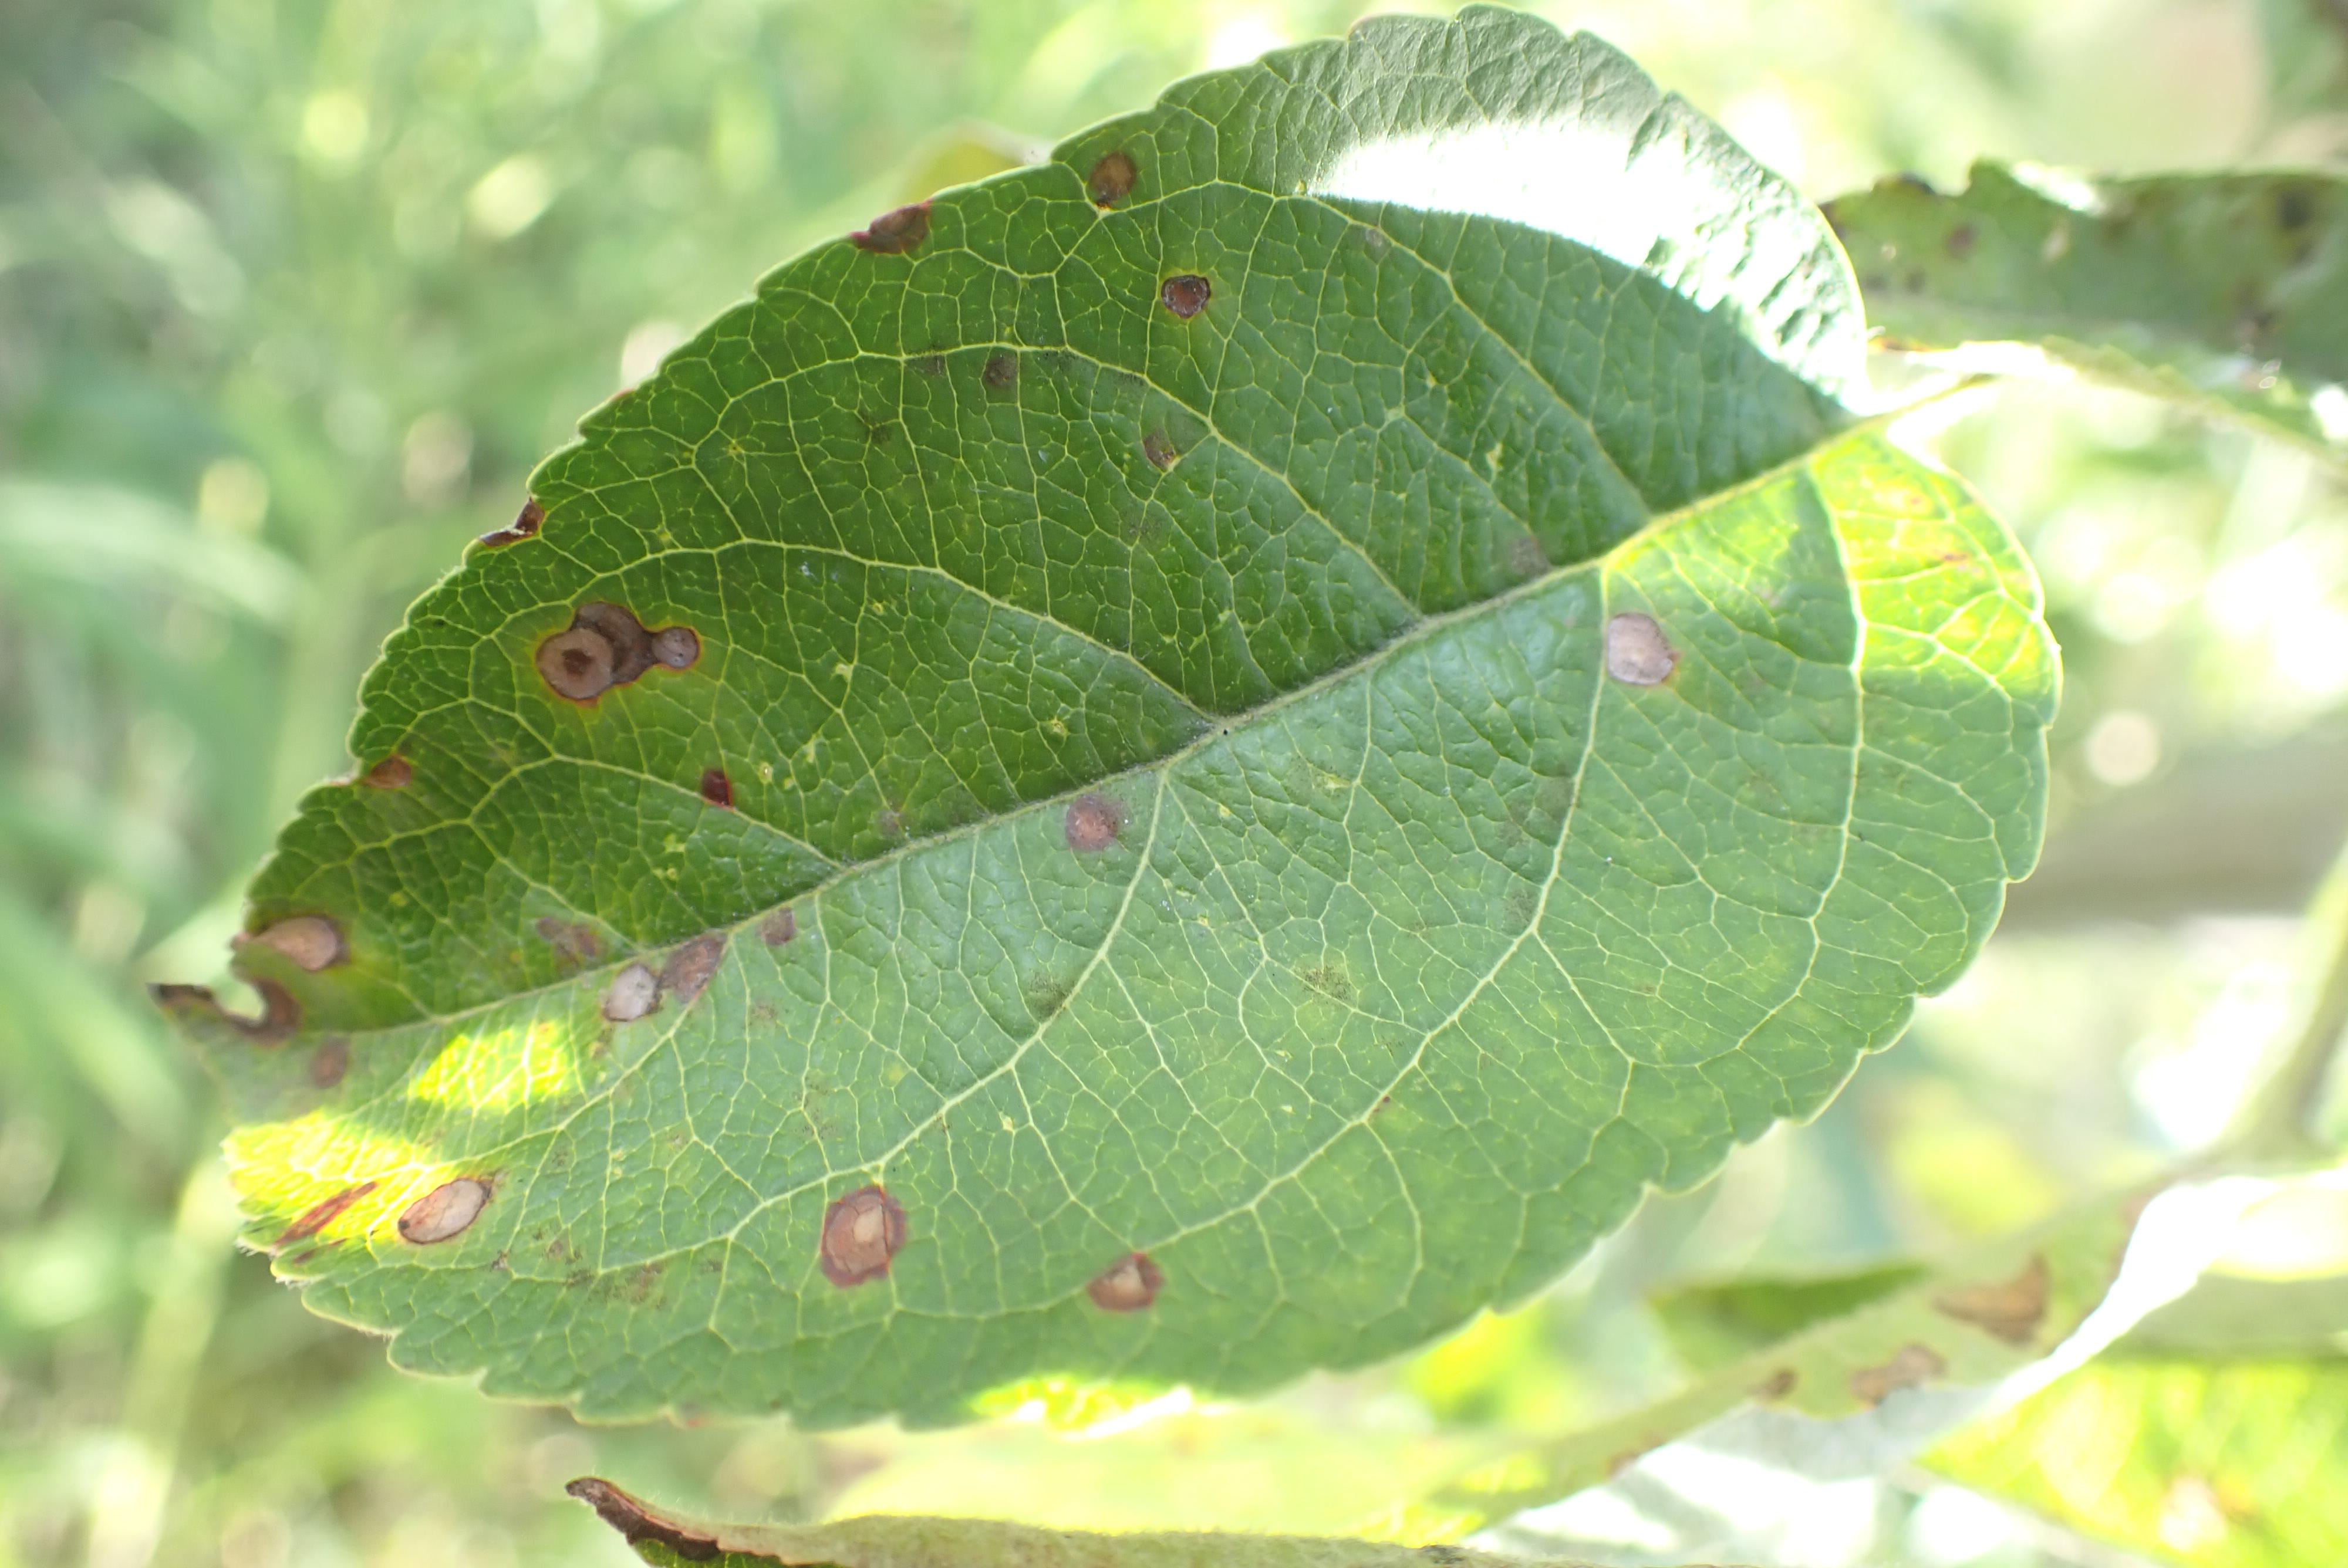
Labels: complex